Redo of Healer

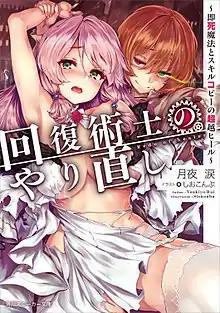
Cover of the first light novel featuring Flare Arlgrande Jioral (left) and Keyaru (right)

, also known in Japan as KaiYari for short, is a Japanese light novel series written by Rui Tsukiyo and illustrated by Shiokonbu. It began serialization online in December 2016 on the user-generated novel publishing website Shōsetsuka ni Narō. It was later acquired by Kadokawa Shoten, who have published the series since July 2017 under their Kadokawa Sneaker Bunko imprint.